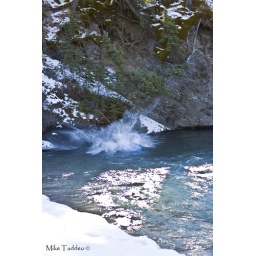
under I go and a boat full of water